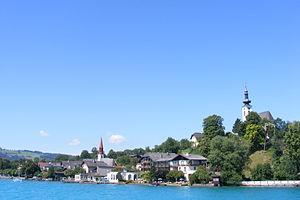
Attersee am Attersee est une commune du district de Vöcklabruck dans le Hausruckviertel en Haute-Autriche. Elle avait 1 563 habitants en 2011, et se situe au bord de l'Attersee.